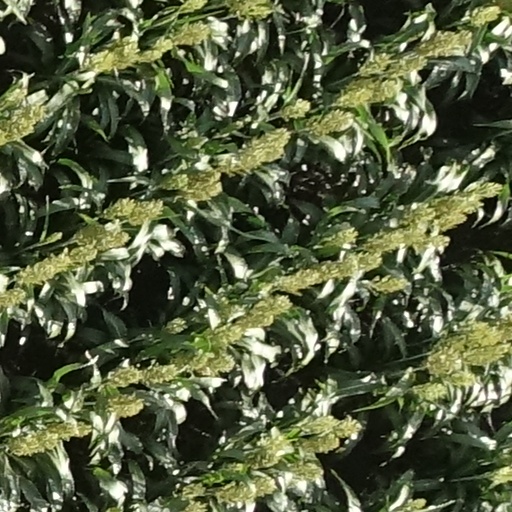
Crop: sorghum